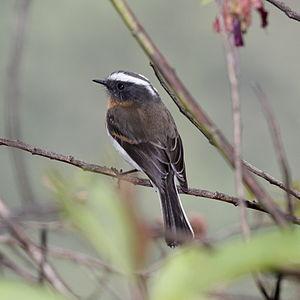
Le Pitajo à poitrine rousse est une espèce de passereau de la famille des Tyrannidae.